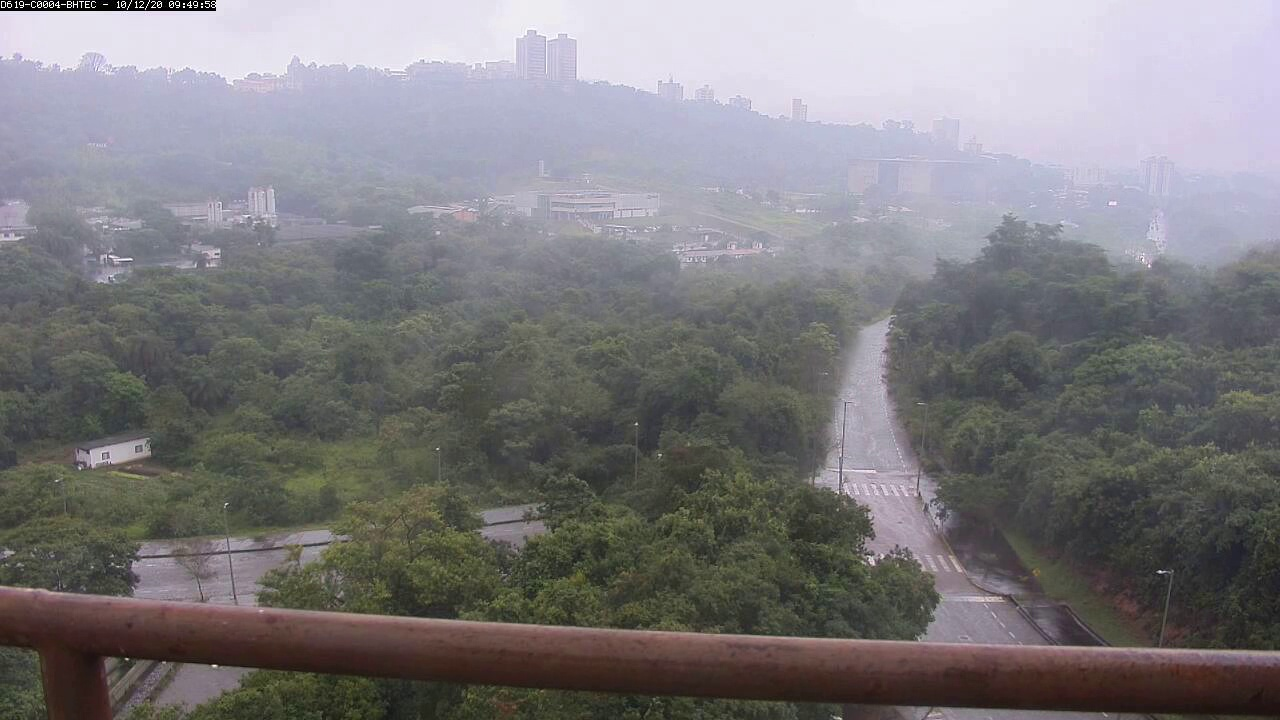
Fire: no
Smoke: no